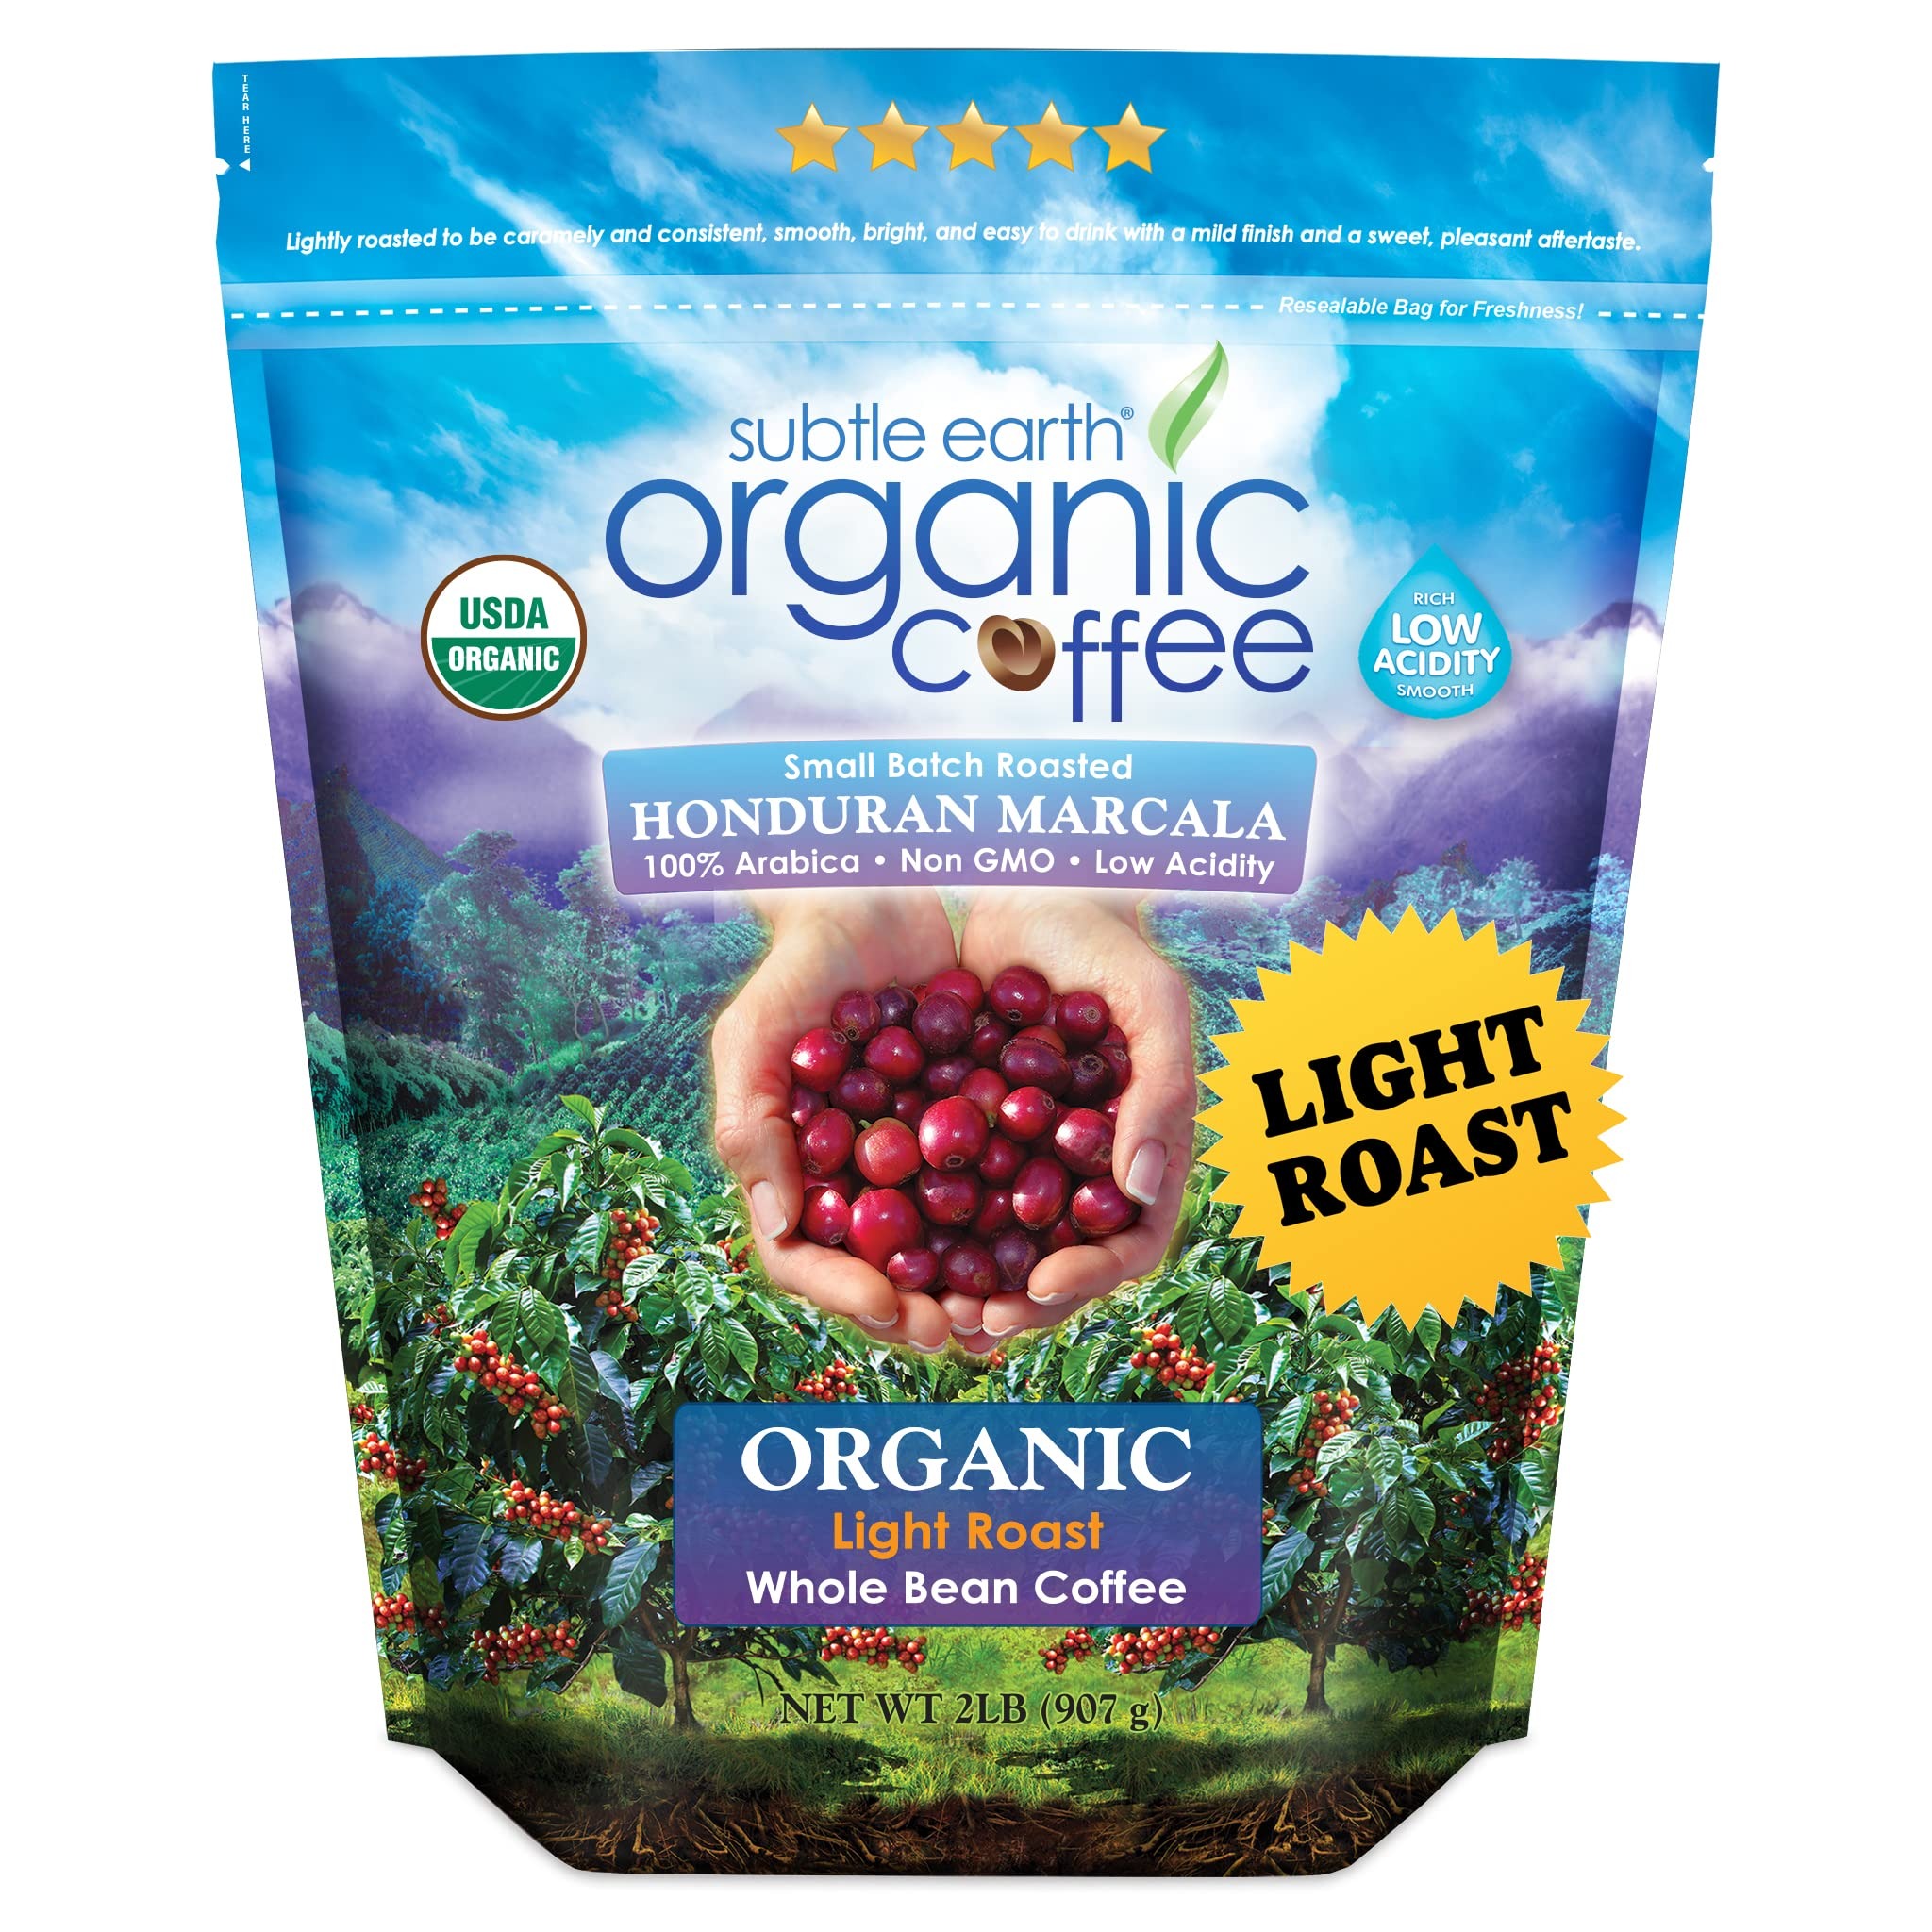
Item Name: Subtle Earth Organic Coffee - Light Roast - Whole Bean Coffee - 100% Arabica Beans - Low Acidity and Non-GMO - 2lb bag
Bullet Point 1: ORIGIN - Subtle Earth Organic Coffee features beans sourced from Honduras that gives the coffee a full bodied, deep, rich, chocolatey flavor with a clean finish and low acidity.
Bullet Point 2: AROMATIC NOTES - This whole bean coffee blend tastes of smooth milk chocolate with notes of honey, caramel, and cocoa. Our coffee is lightly roasted, consistent, smooth, bright, and easy to drink with a mild finish and sweet, pleasant aftertaste.
Bullet Point 3: EXPERTLY ROASTED - We artisan roast our coffee beans in small batches just prior to shipping to ensure peak flavor and optimal freshness.
Bullet Point 4: QUALITY (& RESPONSIBILITY) - Our Light roast beans are “Specialty” rated and expertly roasted for consistent quality. Our coffee is ethically sourced and USDA Organic Certified. Keto and vegan friendly and gluten and nut free.
Bullet Point 5: REFUNDABLE - Try Don Pablo Risk-Free: Buy now, and if you don't love our coffees, contact us directly through Amazon, and we will happily refund your order.
Product Description: Subtle Earth Organic Coffee is a light roast that features a smooth milk chocolate taste with notes of honey, caramel, and cocoa. Don Pablo Coffee Growers and Roasters is family owned and operated with over 30 years of growing and roasting experience. Our specialty beans are ethically sourced and selected from the top 2% beans available.
Value: 32.0
Unit: Ounce

Price: 46.84